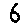
Label: 6